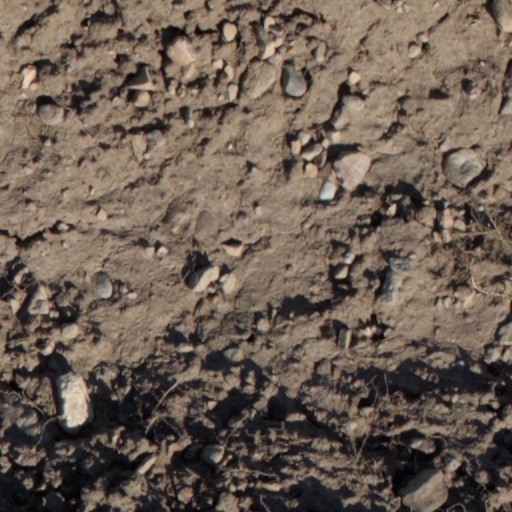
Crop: wheat